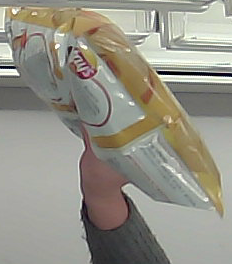
Product: lays_classic